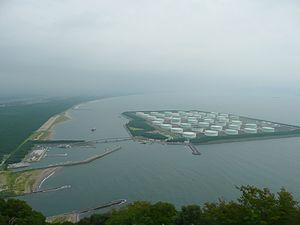
Une réserve stratégique de pétrole est un stock de pétrole à la disposition d'un État, détenu soit directement par lui, soit par une compagnie pétrolière dans le cadre de contraintes imposées par l'État. Elle donne à un pays importateur de pétrole une certaine marge de manœuvre en cas d'interruption de ses approvisionnements.